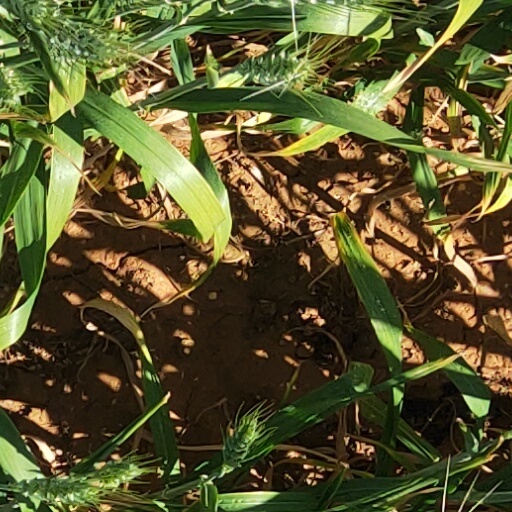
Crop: wheat